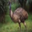
Label: bird